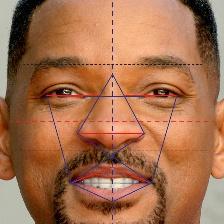
Label: faces